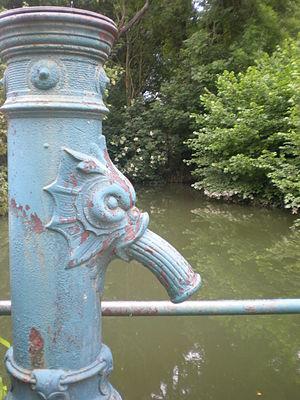
mare à nointel
Nointel est une commune française située dans le département de l'Oise en région Hauts-de-France. Ses habitants sont appelés les Nointellois et les Nointelloises.